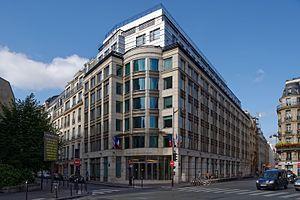
L'Autorité des marchés financiers est une institution financière et une autorité administrative indépendante française créée le 1ᵉʳ août 2003 par la loi de sécurité financière, dotée de la personnalité morale et disposant d'une autonomie financière, qui a pour missions de veiller à la protection de l'épargne investie dans les instruments financiers, à l'information des investisseurs et au bon fonctionnement des marchés d'instruments financiers.